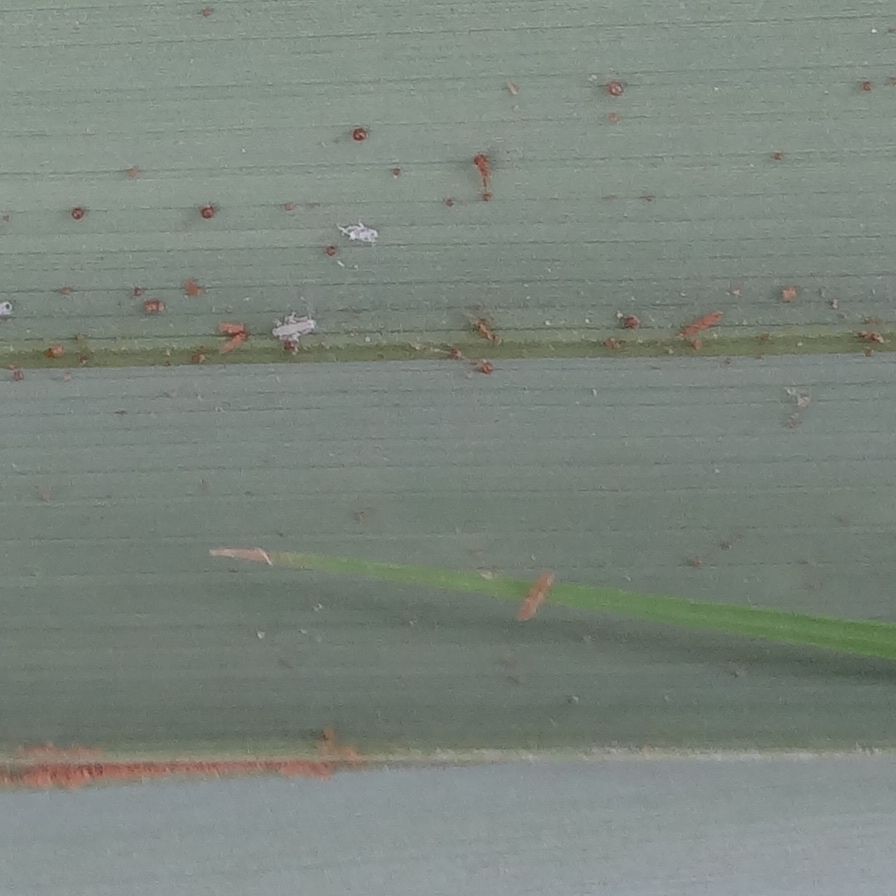
Label: Dubas